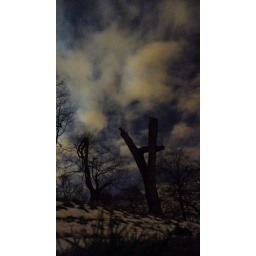
It's the recreation area above the car park, and not too many yards away from the two towers that inspired Tolkein.